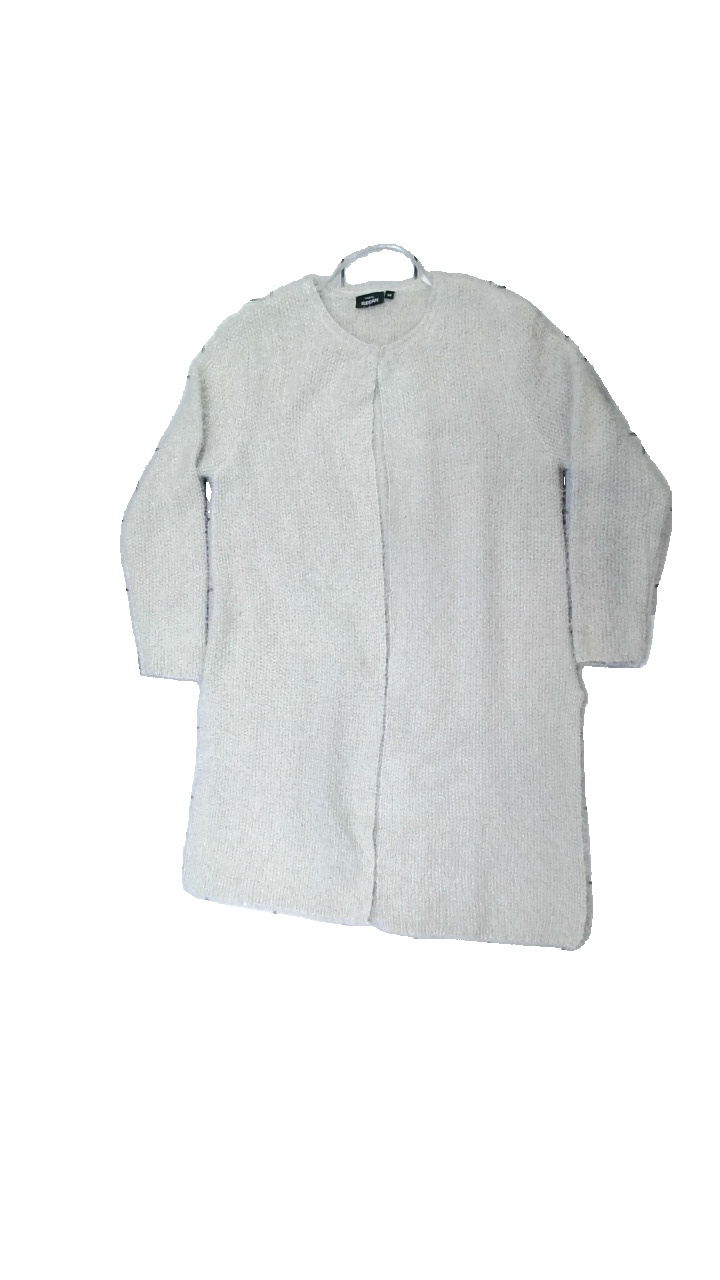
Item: Cardigan (Ladies)
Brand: Kappahl
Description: Fuzzy beige cardigan with gold and silver threads from Kappahl, size M. Good condition.
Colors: Beige
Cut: Regular
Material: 100% poly
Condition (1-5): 4
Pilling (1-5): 5
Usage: Reuse
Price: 100-150